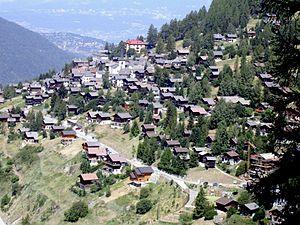
Vue du village de St-Luc en Valais Contents 1 Date 2 Licensing 3 Licensing 4 Original upload log Date Juillet 2006 Licensing Photo personnelle par Albins
Saint-Luc, qui s'appelait encore Luc au début du XXᵉ siècle, est une localité et une ancienne commune de Suisse. Elle forme une partie du domaine skiable de Saint-Luc/Chandolin. Le village compte 300 habitants à l’année mais plus de 6000 lits touristiques.
Lefranc, anciennement Les Aventures de Lefranc ou Guy Lefranc, est un personnage de bande dessinée franco-belge ainsi qu'une série de bande dessinée d'aventure franco-belge créée par Jacques Martin.